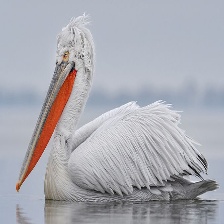
Species: DALMATIAN PELICAN
Scientific name: PELECANUS CRISPUS